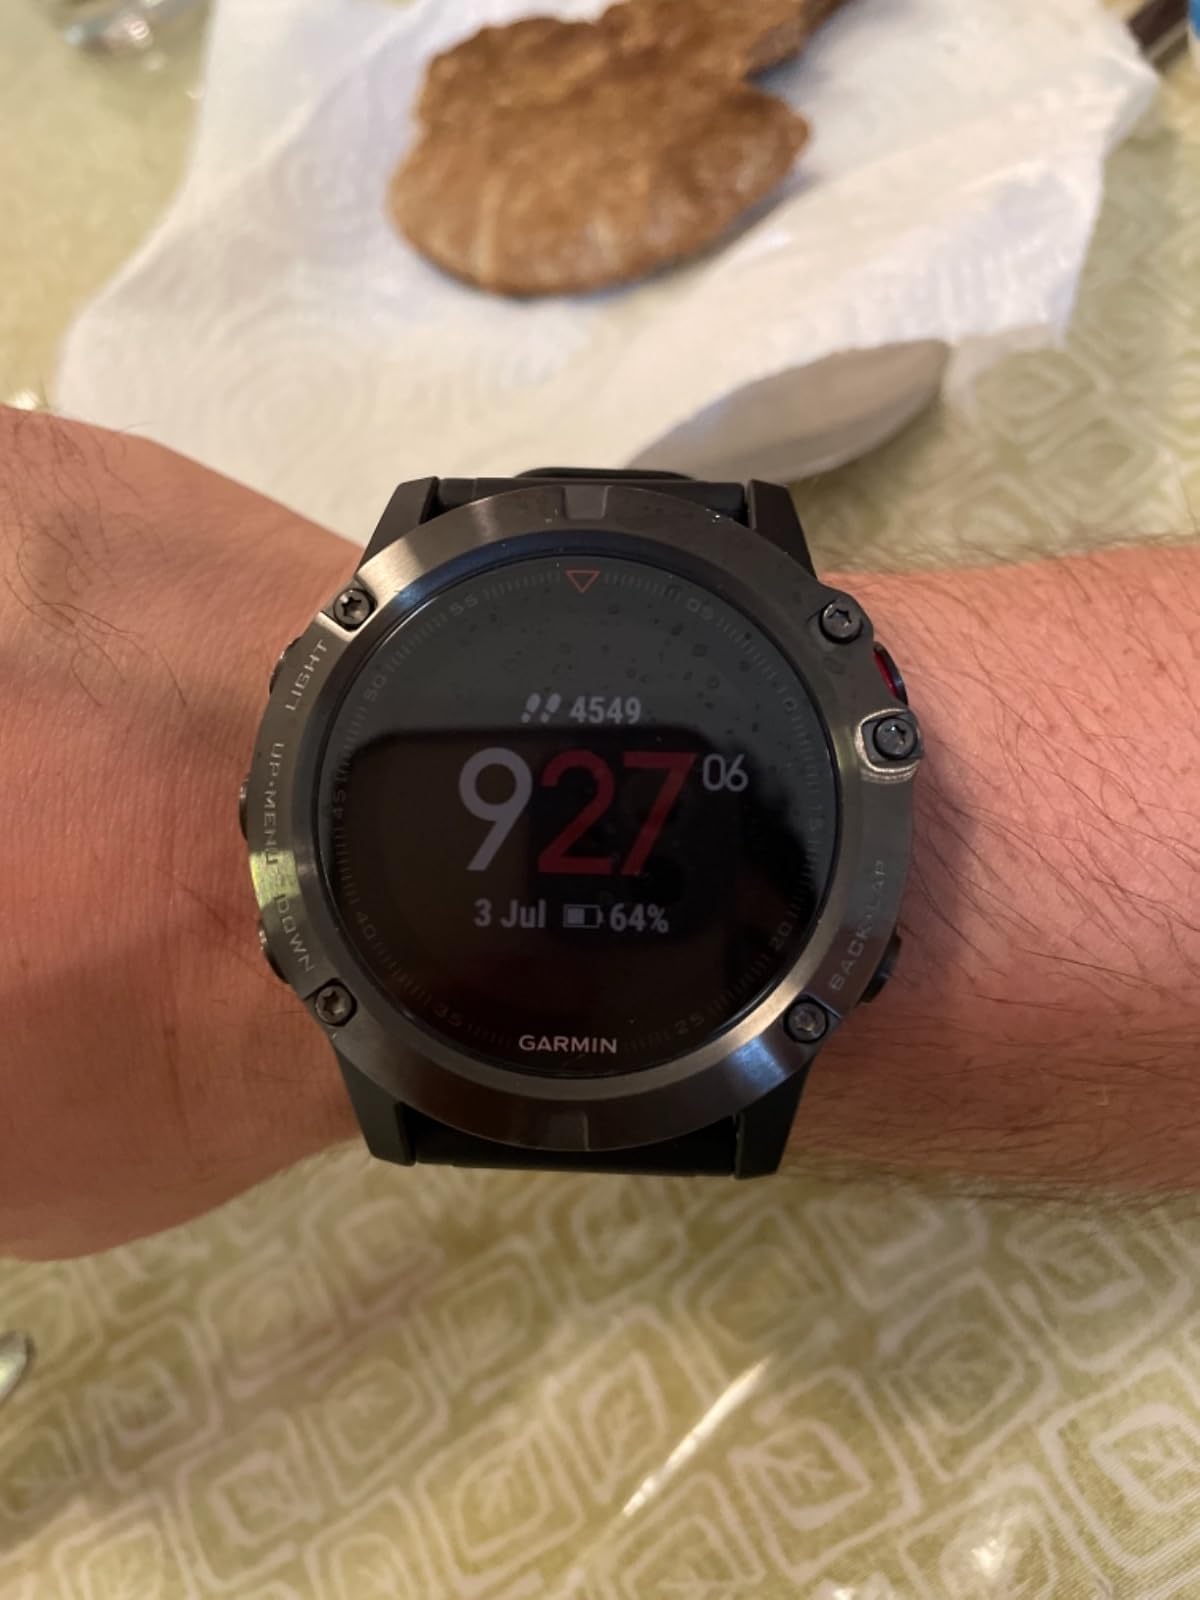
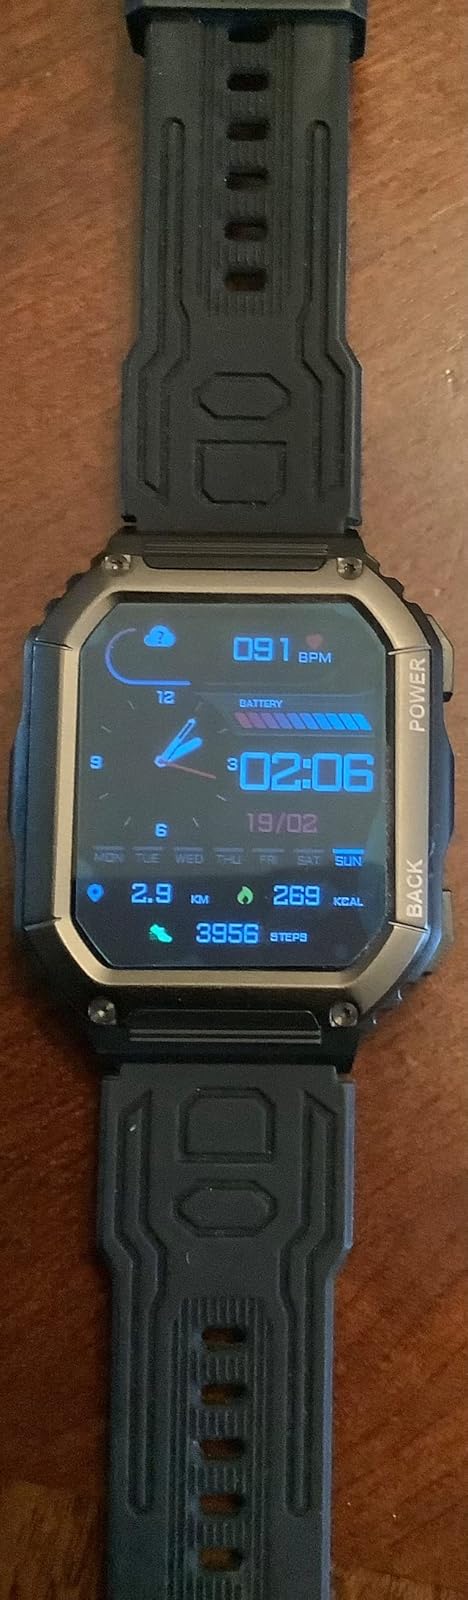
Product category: smartwatch
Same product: no